Hurricane Cliffs

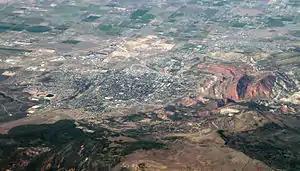
Cedar City, Cedar Valley, and the Hurricane Cliffs

The following is a list of cities, and their elevation, adjacent the foothills of the Hurricane Cliffs.